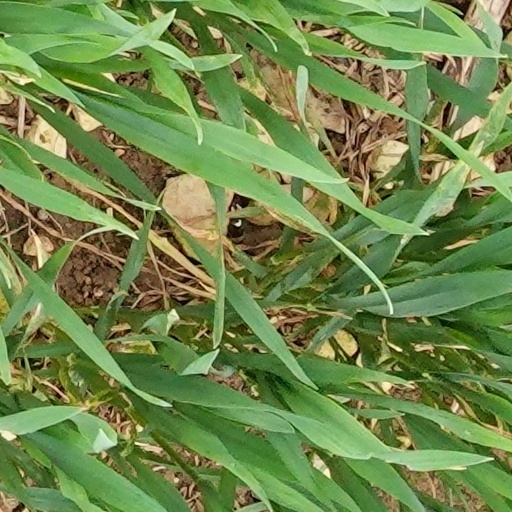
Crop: wheat